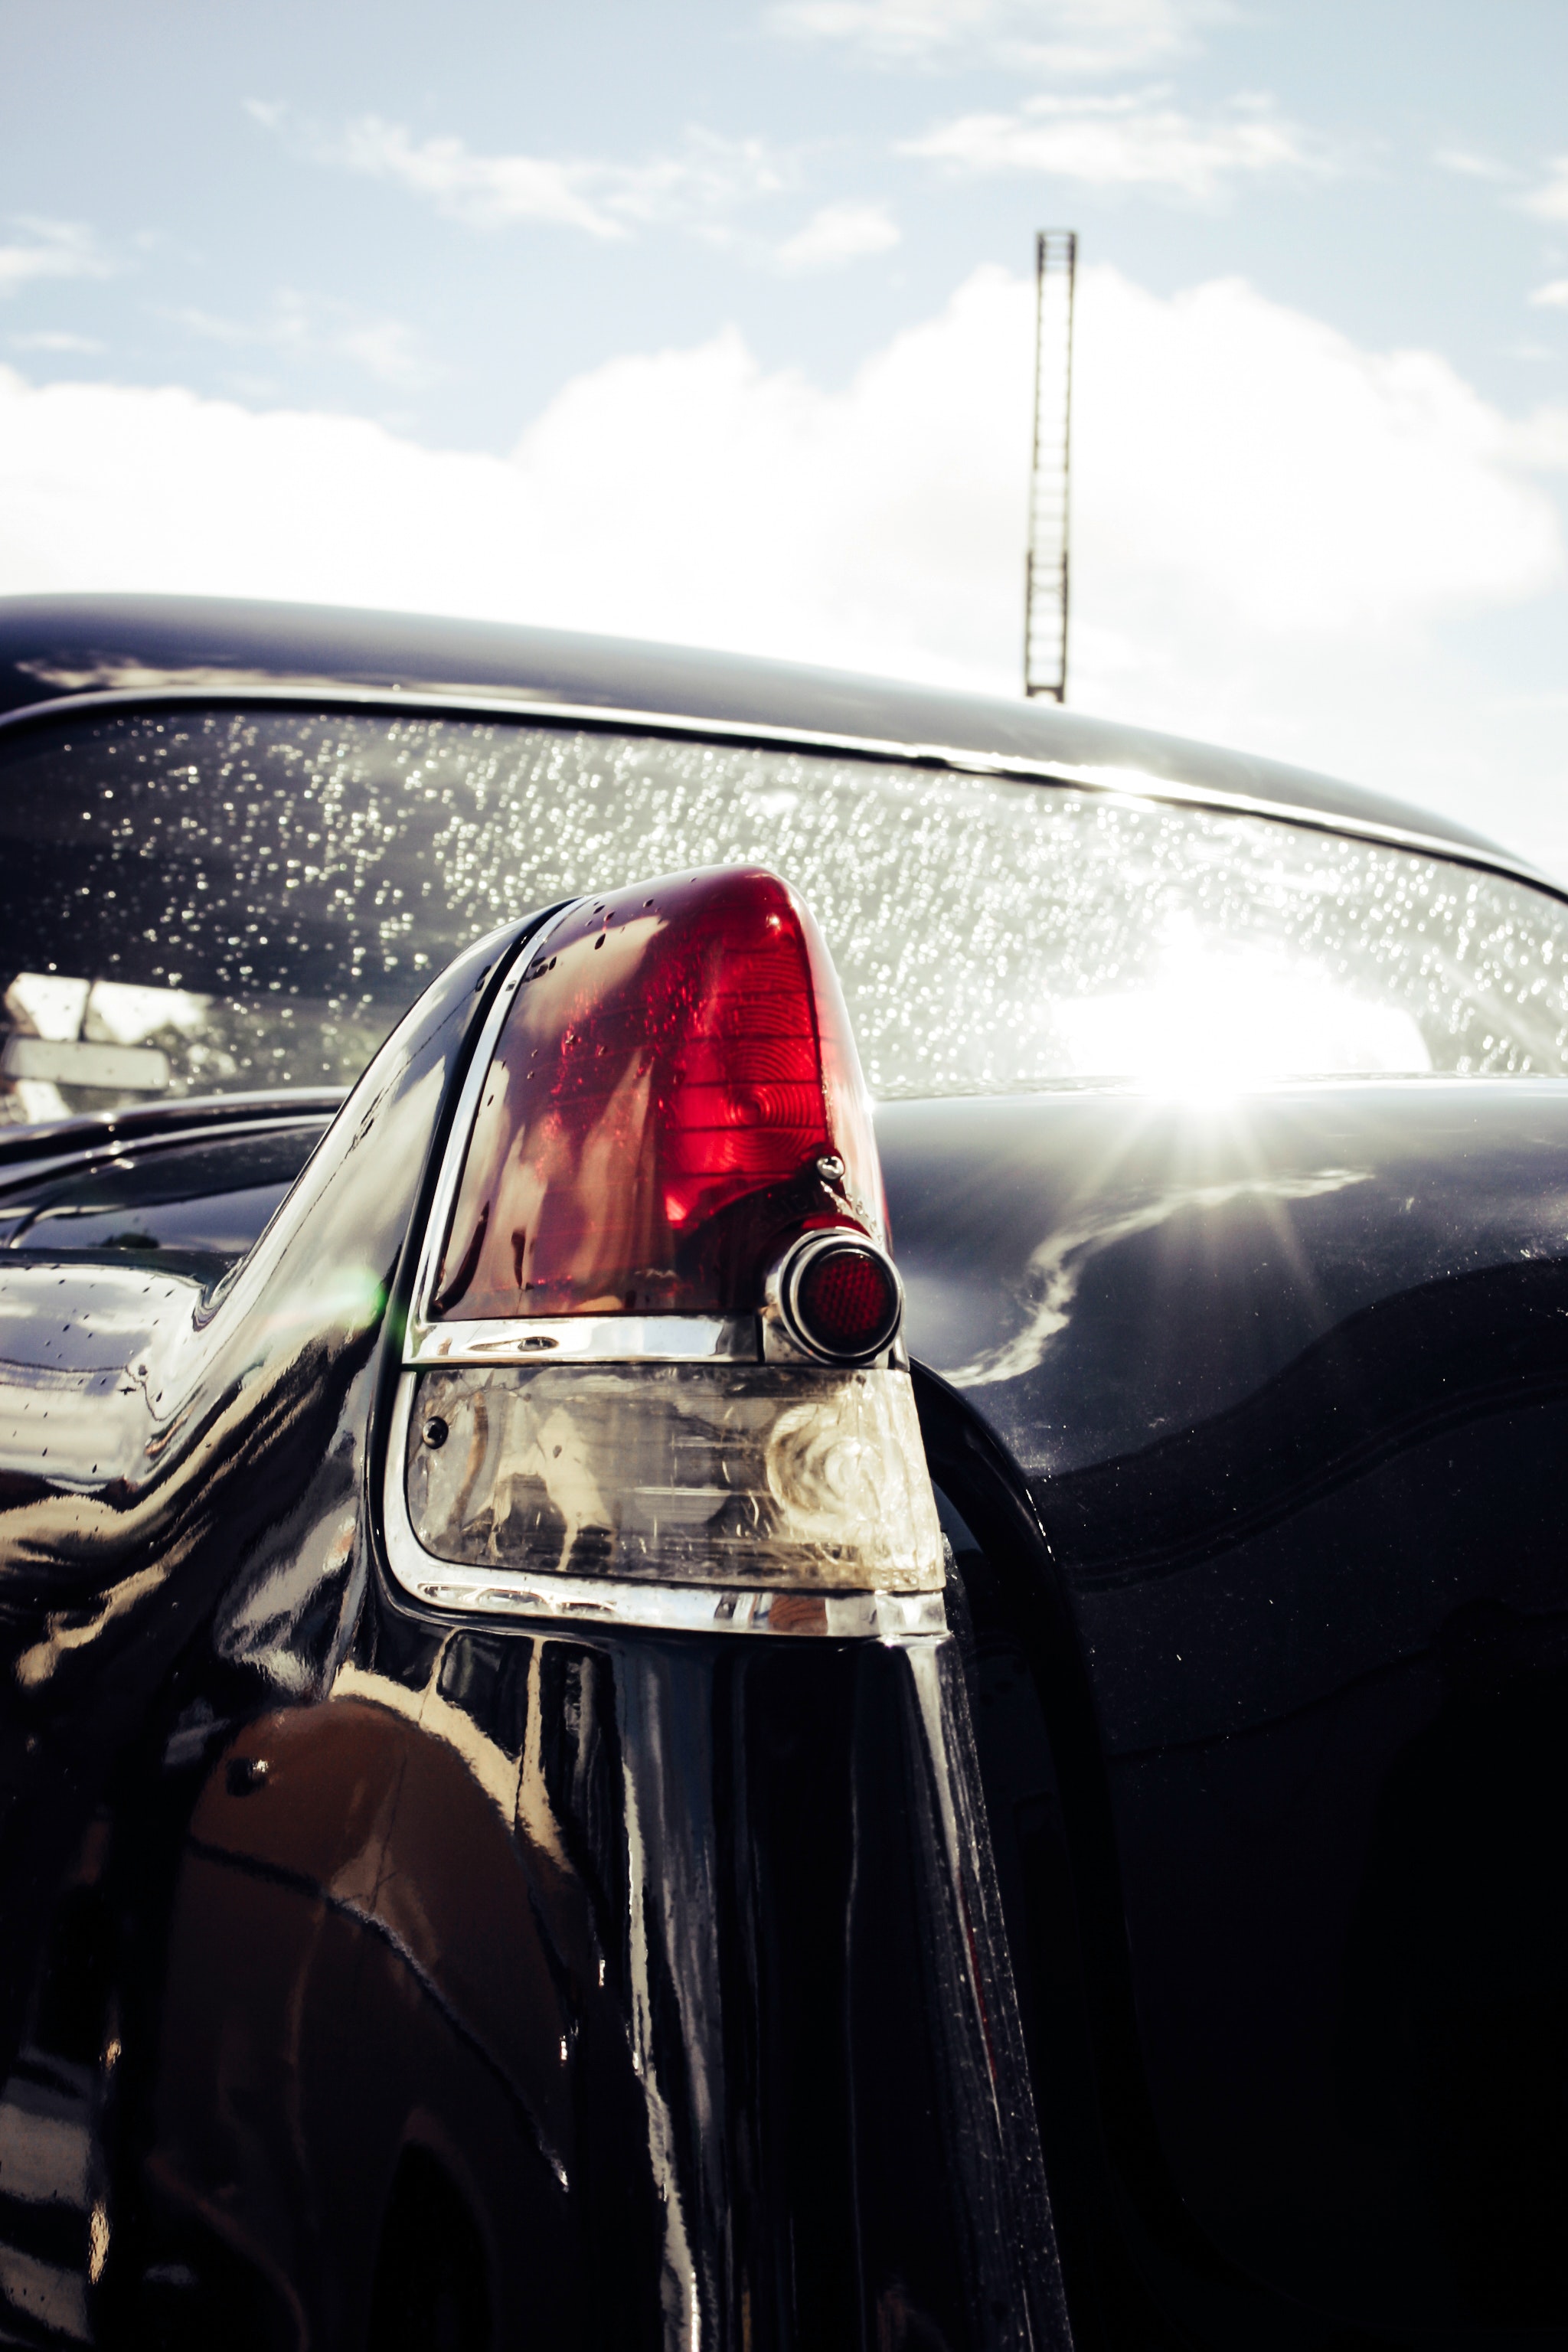
motor vehicle, vehicle, automotive lighting, vehicle door, car, automotive design, hood, automotive exterior, mode of transport, headlamp, auto part, windshield, vintage car, automotive window part, classic, city car